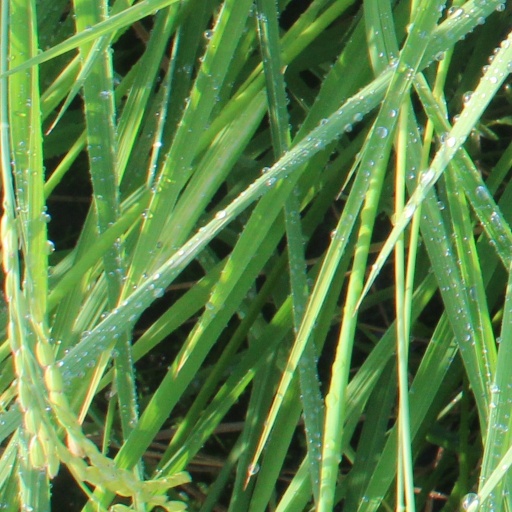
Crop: rice